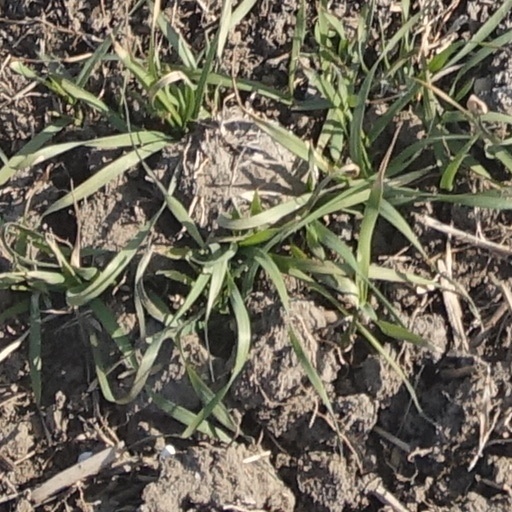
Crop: wheat